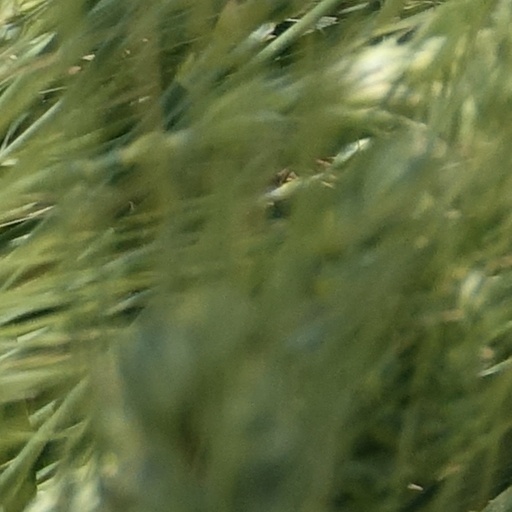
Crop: wheat